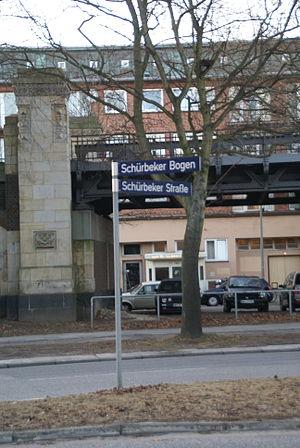
Hamburg (Uhlenhorst), Allemagne: Les rues Schürbeker Bogen et Schürbeker Straße